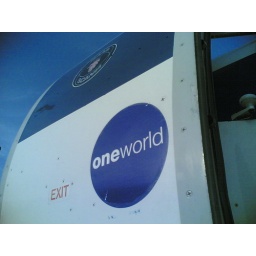
Smallest plane I've ever been to. It had a back seat which could seat 5 in a row :)